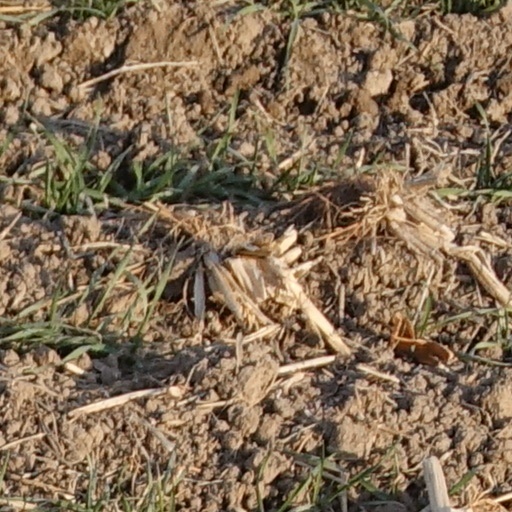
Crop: wheat